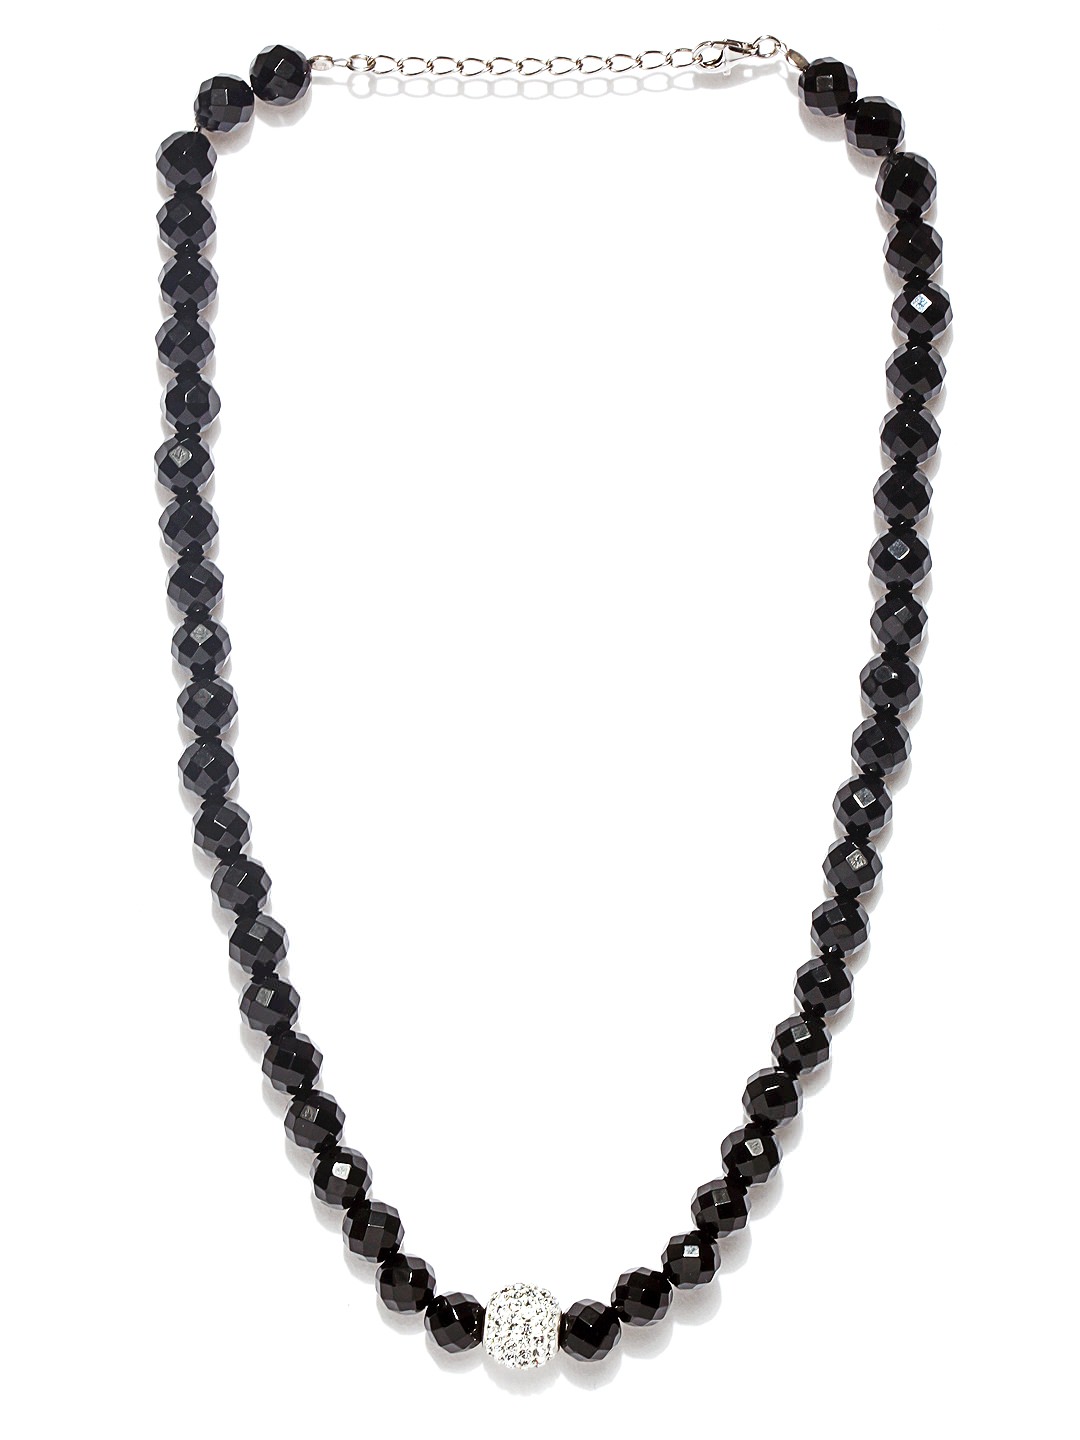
Lucera Black Beaded Necklace
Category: Accessories / Jewellery / Necklace and Chains
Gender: Women
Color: Black
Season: Summer 2015
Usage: Casual